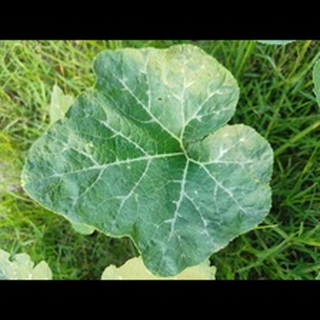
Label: pumpkin_bacterial_leaf_spot